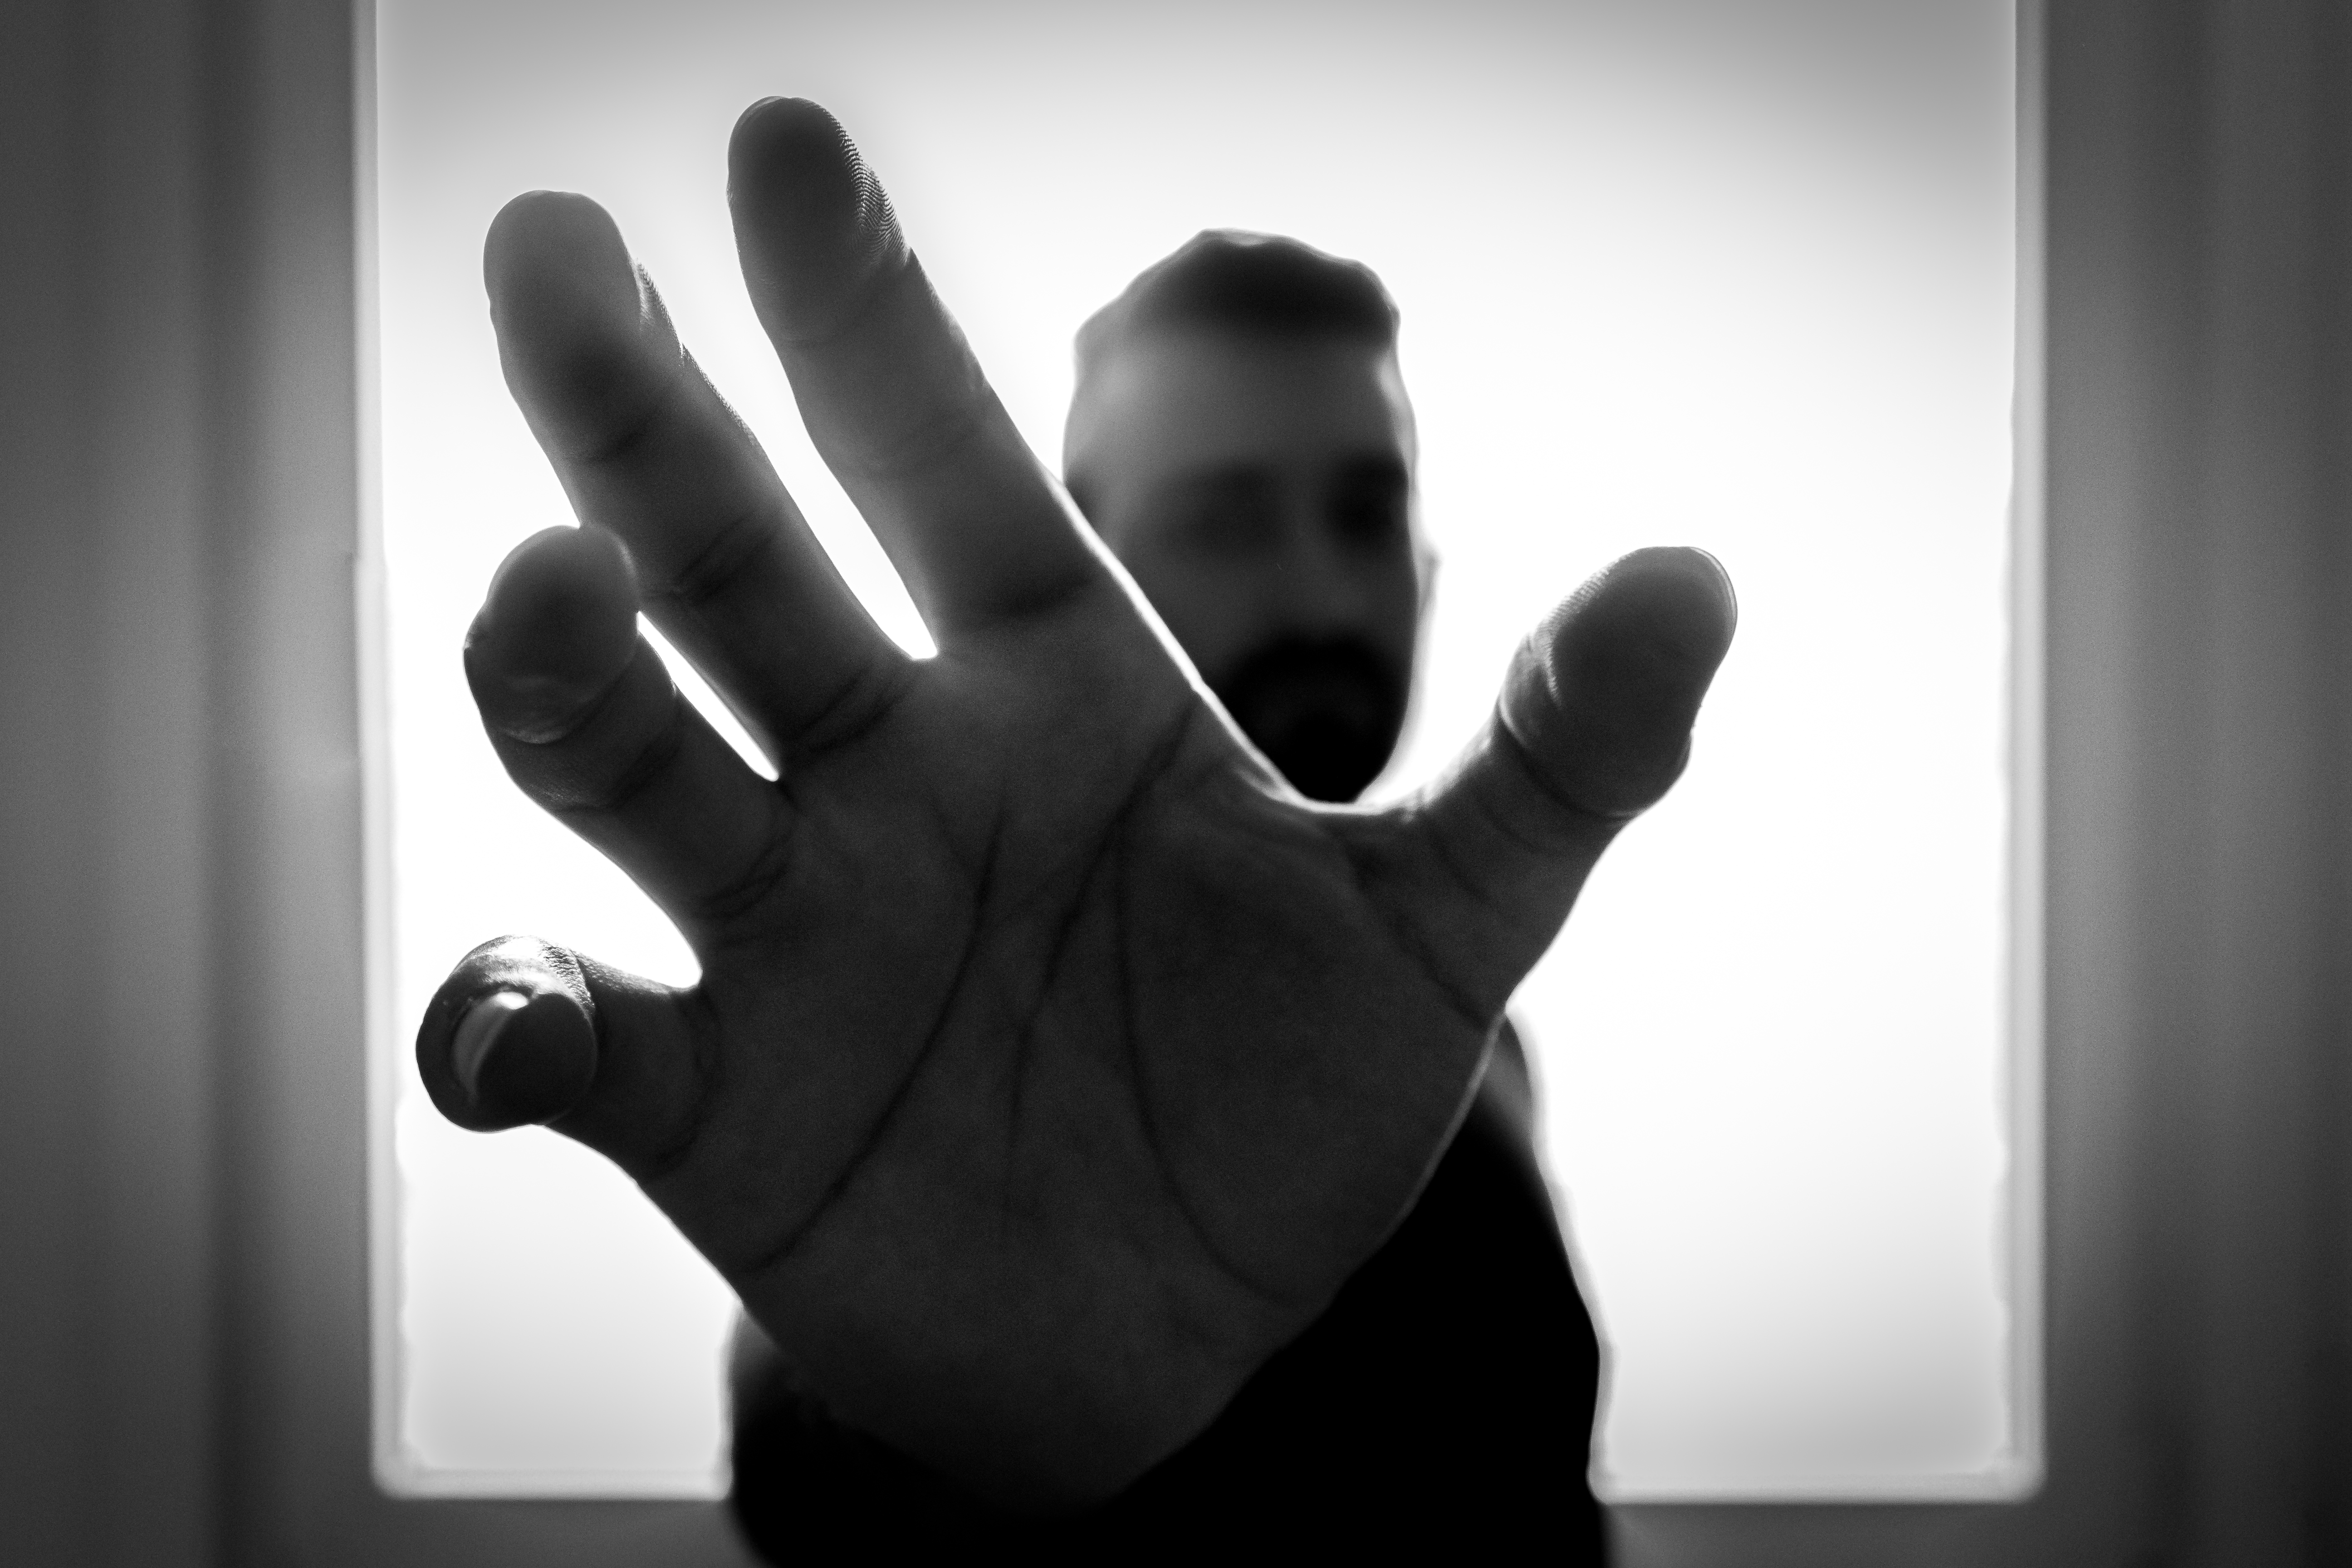
hand, man, person, light, blur, black and white, dark, finger, palm, studio, human, black, monochrome, arm, close up, brand, fingers, emotion, adult, right hand, sign language, sense, monochrome photography, human action